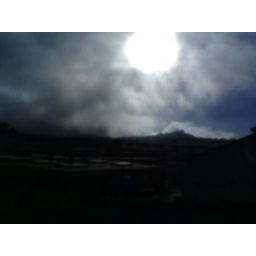
fog rolling in over the hills as seen from the train window